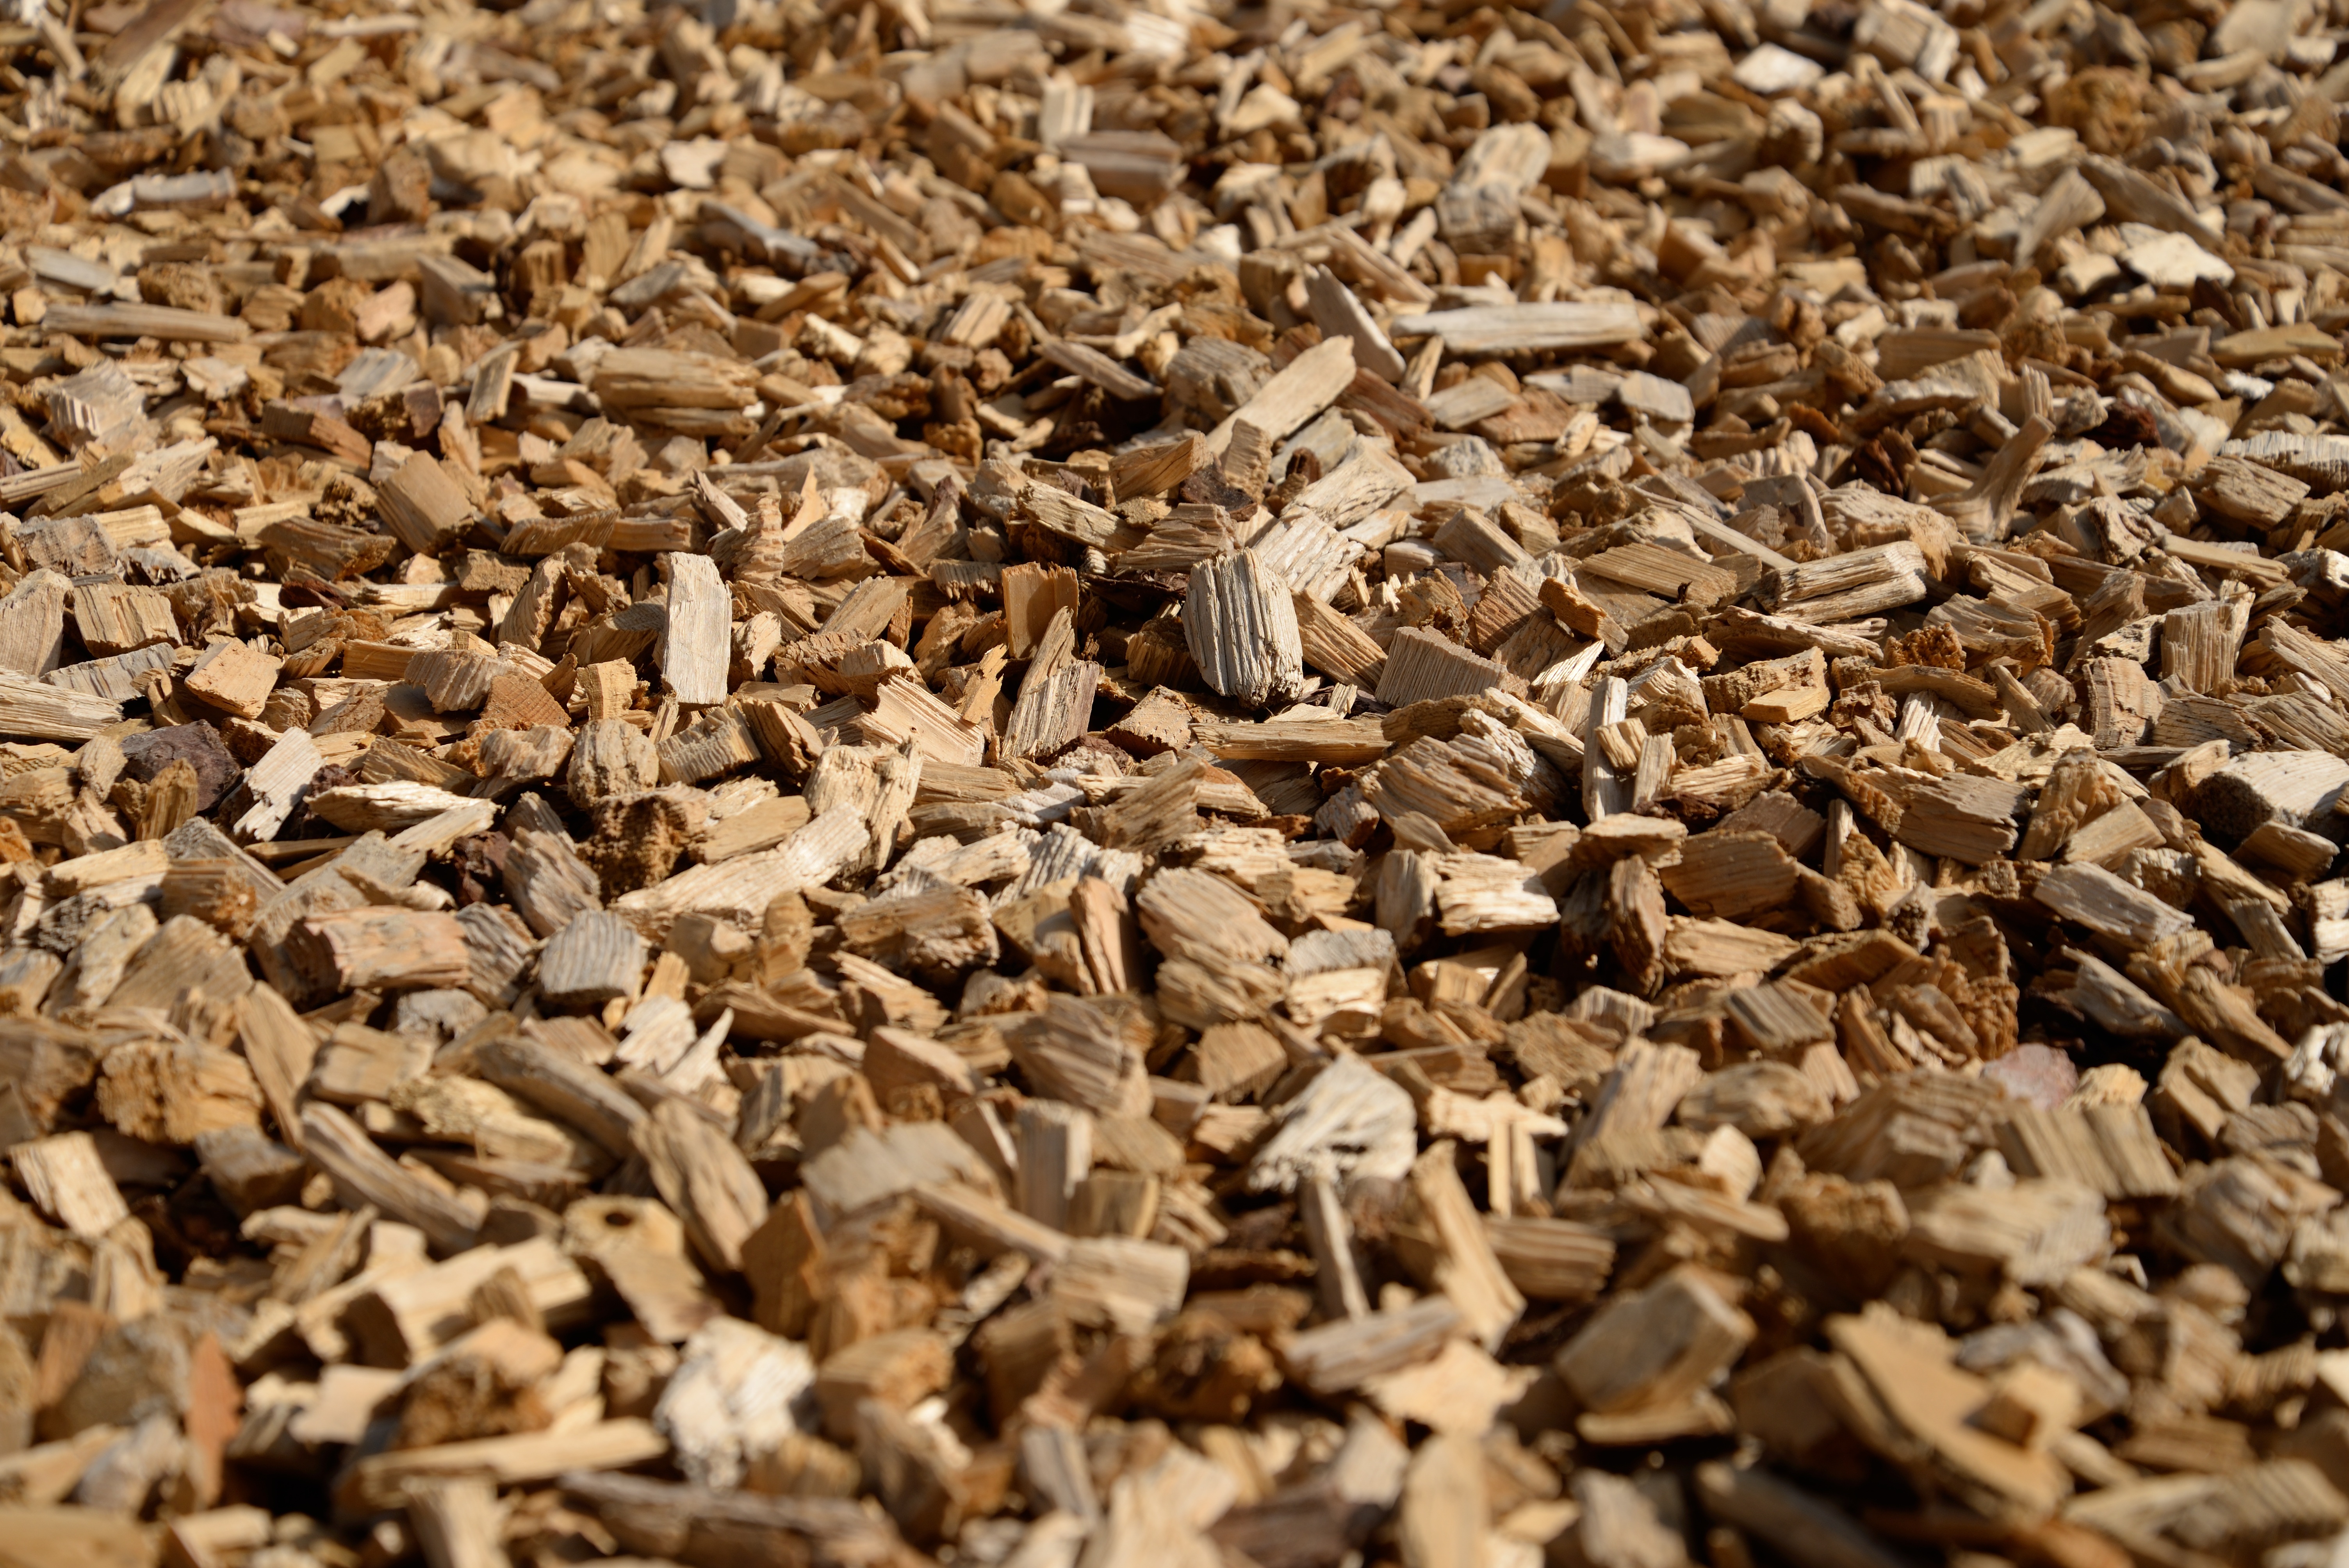
sand, rock, wood, leaf, flower, produce, crop, soil, agriculture, material, cut, close up, rubble, gravel, mulch, wood chips, grass family